Forrest Gump

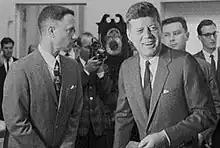
Gump with President Kennedy. A variety of visual effects were used to incorporate Hanks into archive footage with various historical figures and events.

Ken Ralston and his team at Industrial Light & Magic were responsible for the film's visual effects. Using CGI techniques, it was possible to depict Gump meeting deceased personages and shaking their hands. Hanks was first shot against a blue screen along with reference markers so that he could line up with the archive footage. To record the voices of the historical figures, voice actors were filmed and special effects were used to alter lip-syncing for the new dialogue. Archival footage was used and with the help of such techniques as chroma key, image warping, morphing, and rotoscoping, Hanks was integrated into it.